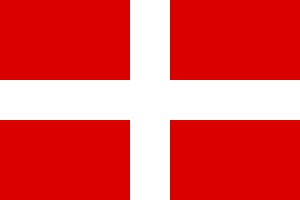
Det tysk-romerske Rige / Rigets opbygning / Den kejserlige fane
«St. Georgs flag» blev særlig brugt i krig, fra ca 1200-1350
Det Hellige Romerske Rige af Tysk Nation, på dansk som regel kaldt for Det Tysk-Romerske Rige, var et politisk konglomerat af lande i Vest- og Centraleuropa med Tyskland som centrum. Kejserrigets navn skiftede meget gennem tiderne. Udtrykket Det romerske kejserrige blev brugt i 1034 som betegnelse for Konrad 2.s lande. I 1157 brugte man udtrykket Det hellige kejserrige. Titlen romersk kejser om nordeuropæiske herskere blev anvendt første gang under Otto 2. Indtil da havde kejserne fra og med Karl den Store og til og med Otto 1. den Store anvendt titlen Imperator Augustus. Det præcise udtryk, Det hellige romerske kejserrige dateres fra 1254, og den afsluttende version, Det hellige romerske kejserrige af tysk nation ses første gang i 1512.